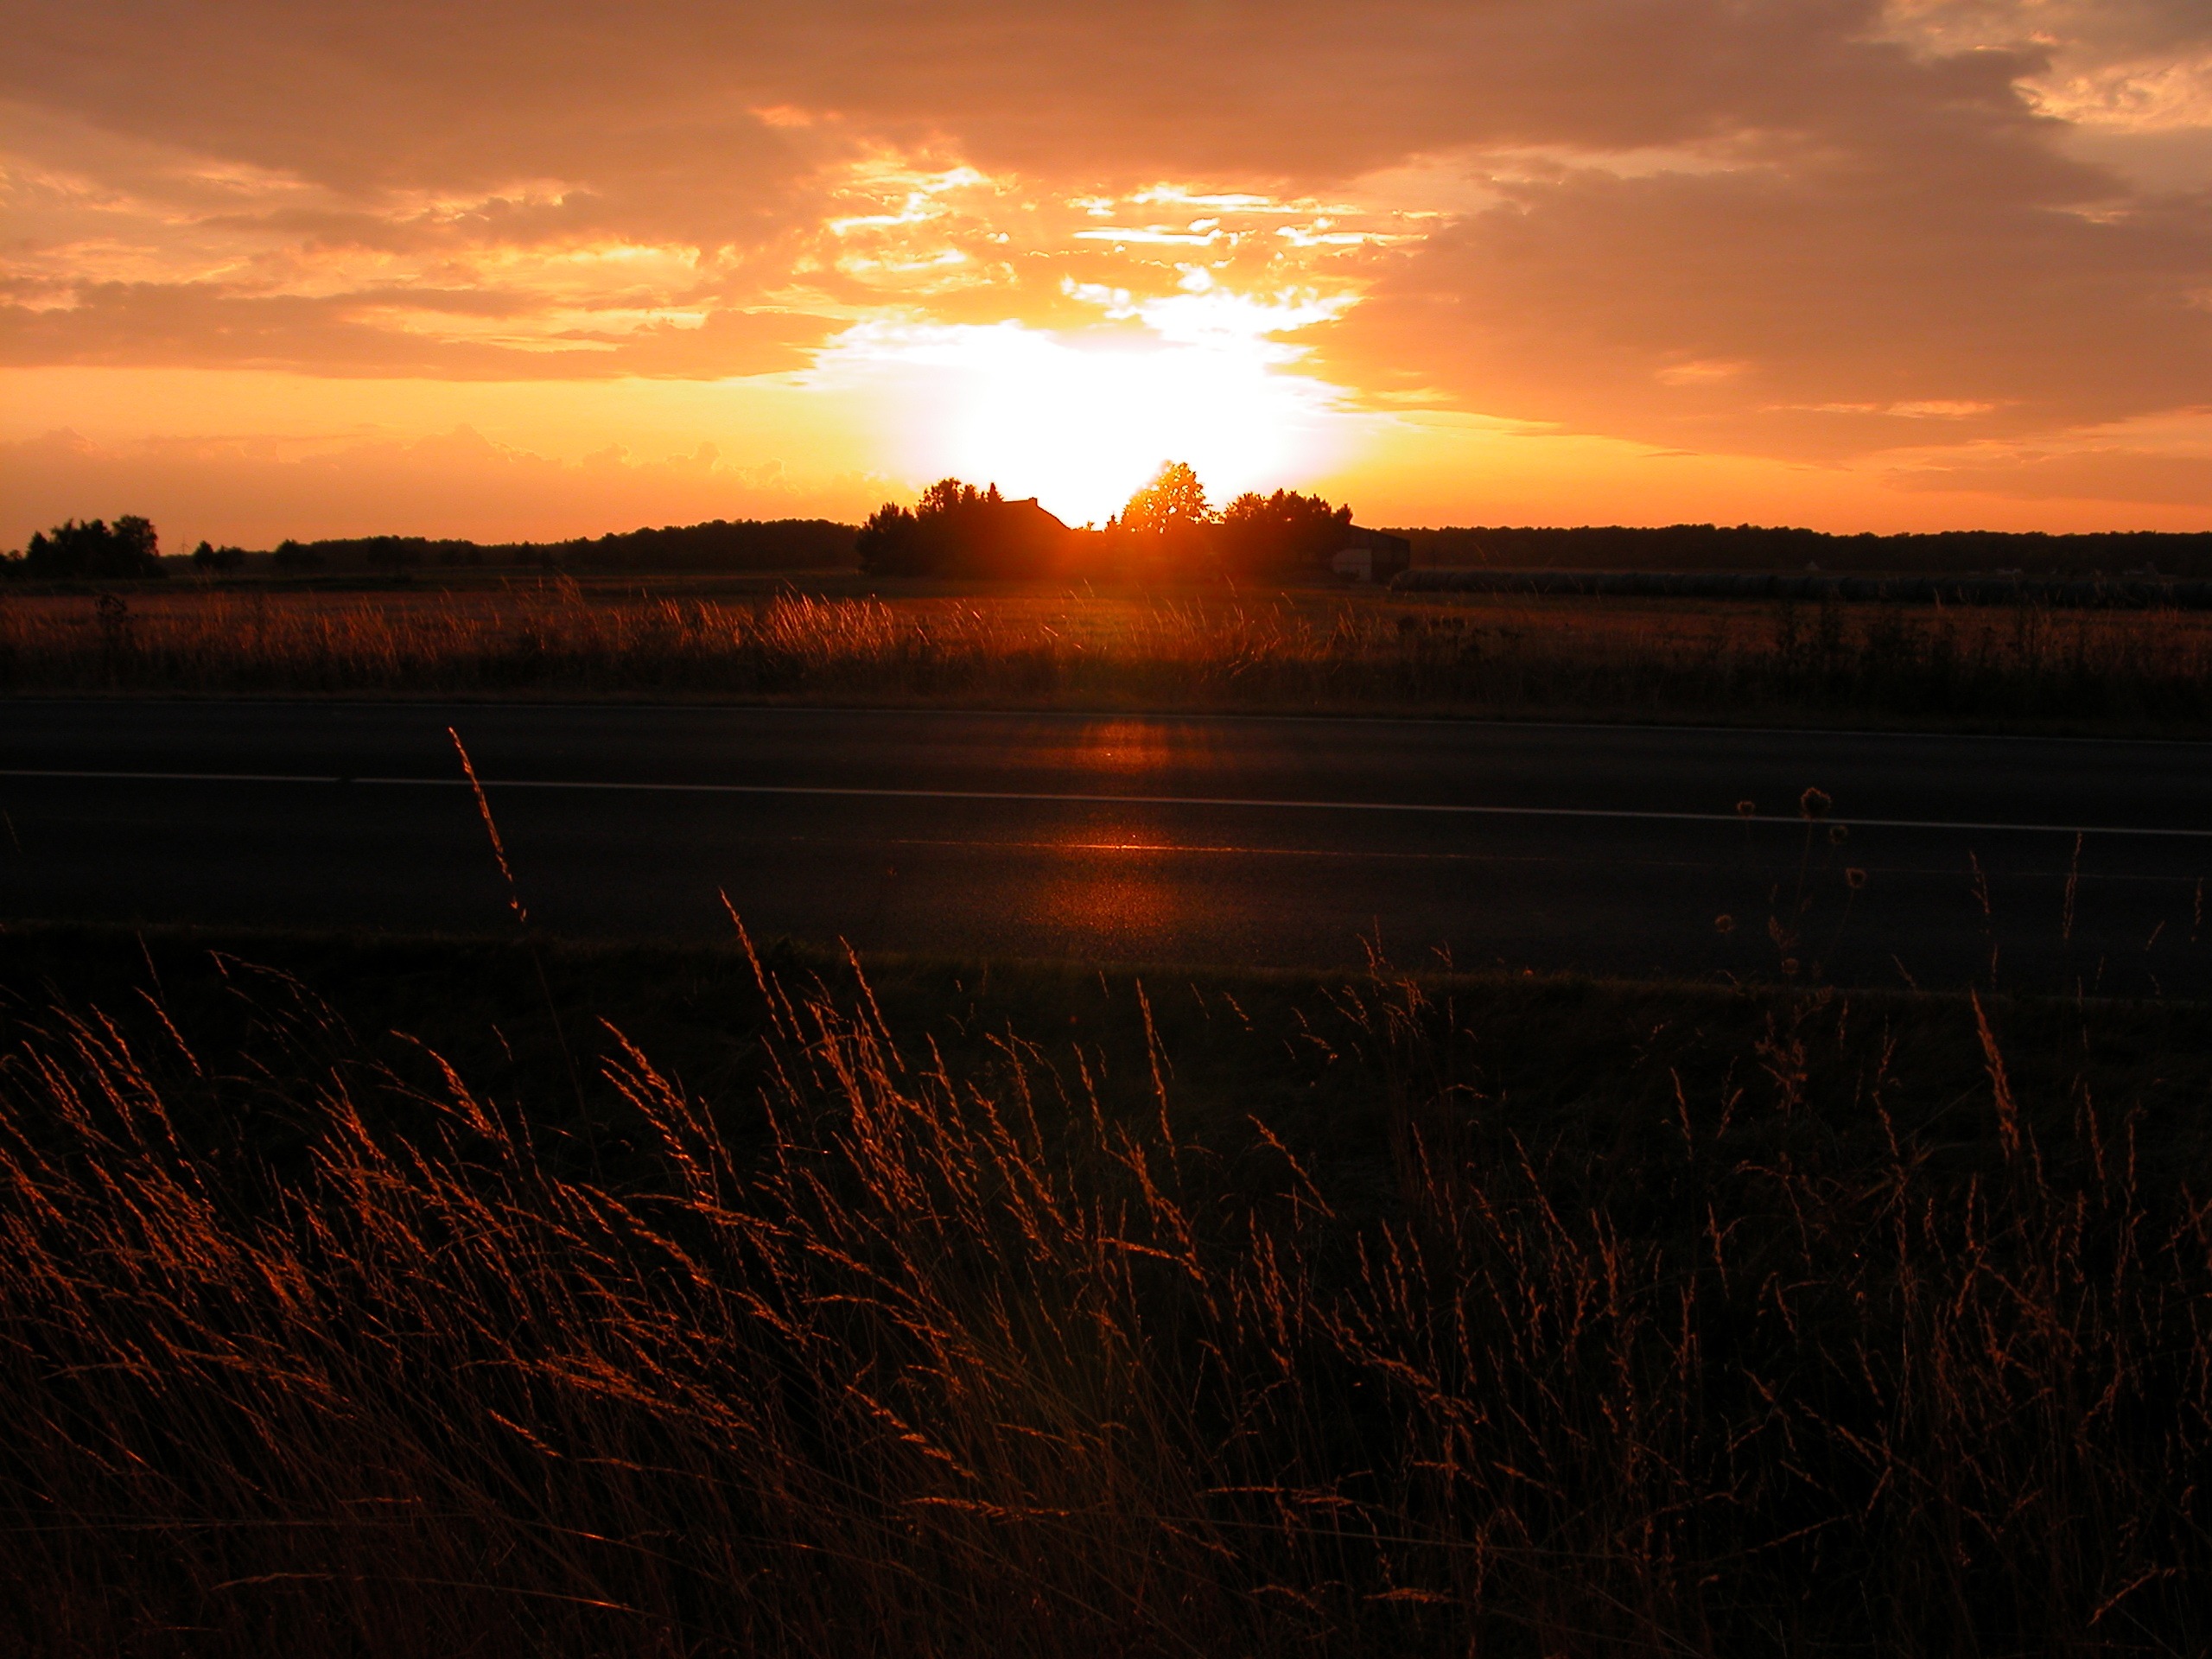
nature, outdoor, horizon, cloud, sky, sun, sunrise, sunset, field, sunlight, morning, dawn, dusk, evening, orange, reflection, weather, agriculture, clouds, hell, afterglow, mouth guard, red sky at morning, edemissen